Tolkien and the Norse

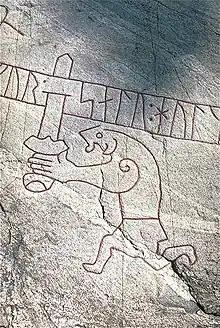
Sigurd holding the sword Gram on the Ramsund carving, c. 1030

Burns writes that Tolkien uses the fact that wolves were among the Norse god Odin's war beasts "in a particularly innovative way". Odin kept two wolves, Freki and Geri, their names both meaning "Greedy"; and in the final battle that destroys the world, "Ragnarök", Odin is killed and eaten by the gigantic wolf Fenrir. Thus, Burns points out, wolves were both associates of Odin, and his mortal enemy. She argues that Tolkien made use of both relationships in "The Lord of the Rings". In her view, the dark lord Sauron and the evil Wizard Saruman embody "attributes of a negative Odin". Saruman has wargs in his army, while Sauron uses "the likeness of a ravening wolf" for the enormous battering ram named Grond which destroys the main gate of Minas Tirith. On the other side, the benevolent Wizard Gandalf leads the fight against the wargs in "The Hobbit", using his ability to create fire, and understands their language. In "The Fellowship of the Ring", Gandalf again uses magic and fire to drive off a great wolf, "The Hound of Sauron", and his wolf-pack; Burns writes that the wolves' attempt "to devour Gandalf hints at Odin's fate". The dark lord Morgoth, too, is in Burns's view Odinesque, taking on the god's negative characteristics: "his ruthlessness, his destructiveness, his malevolence, his all-pervading deceit".